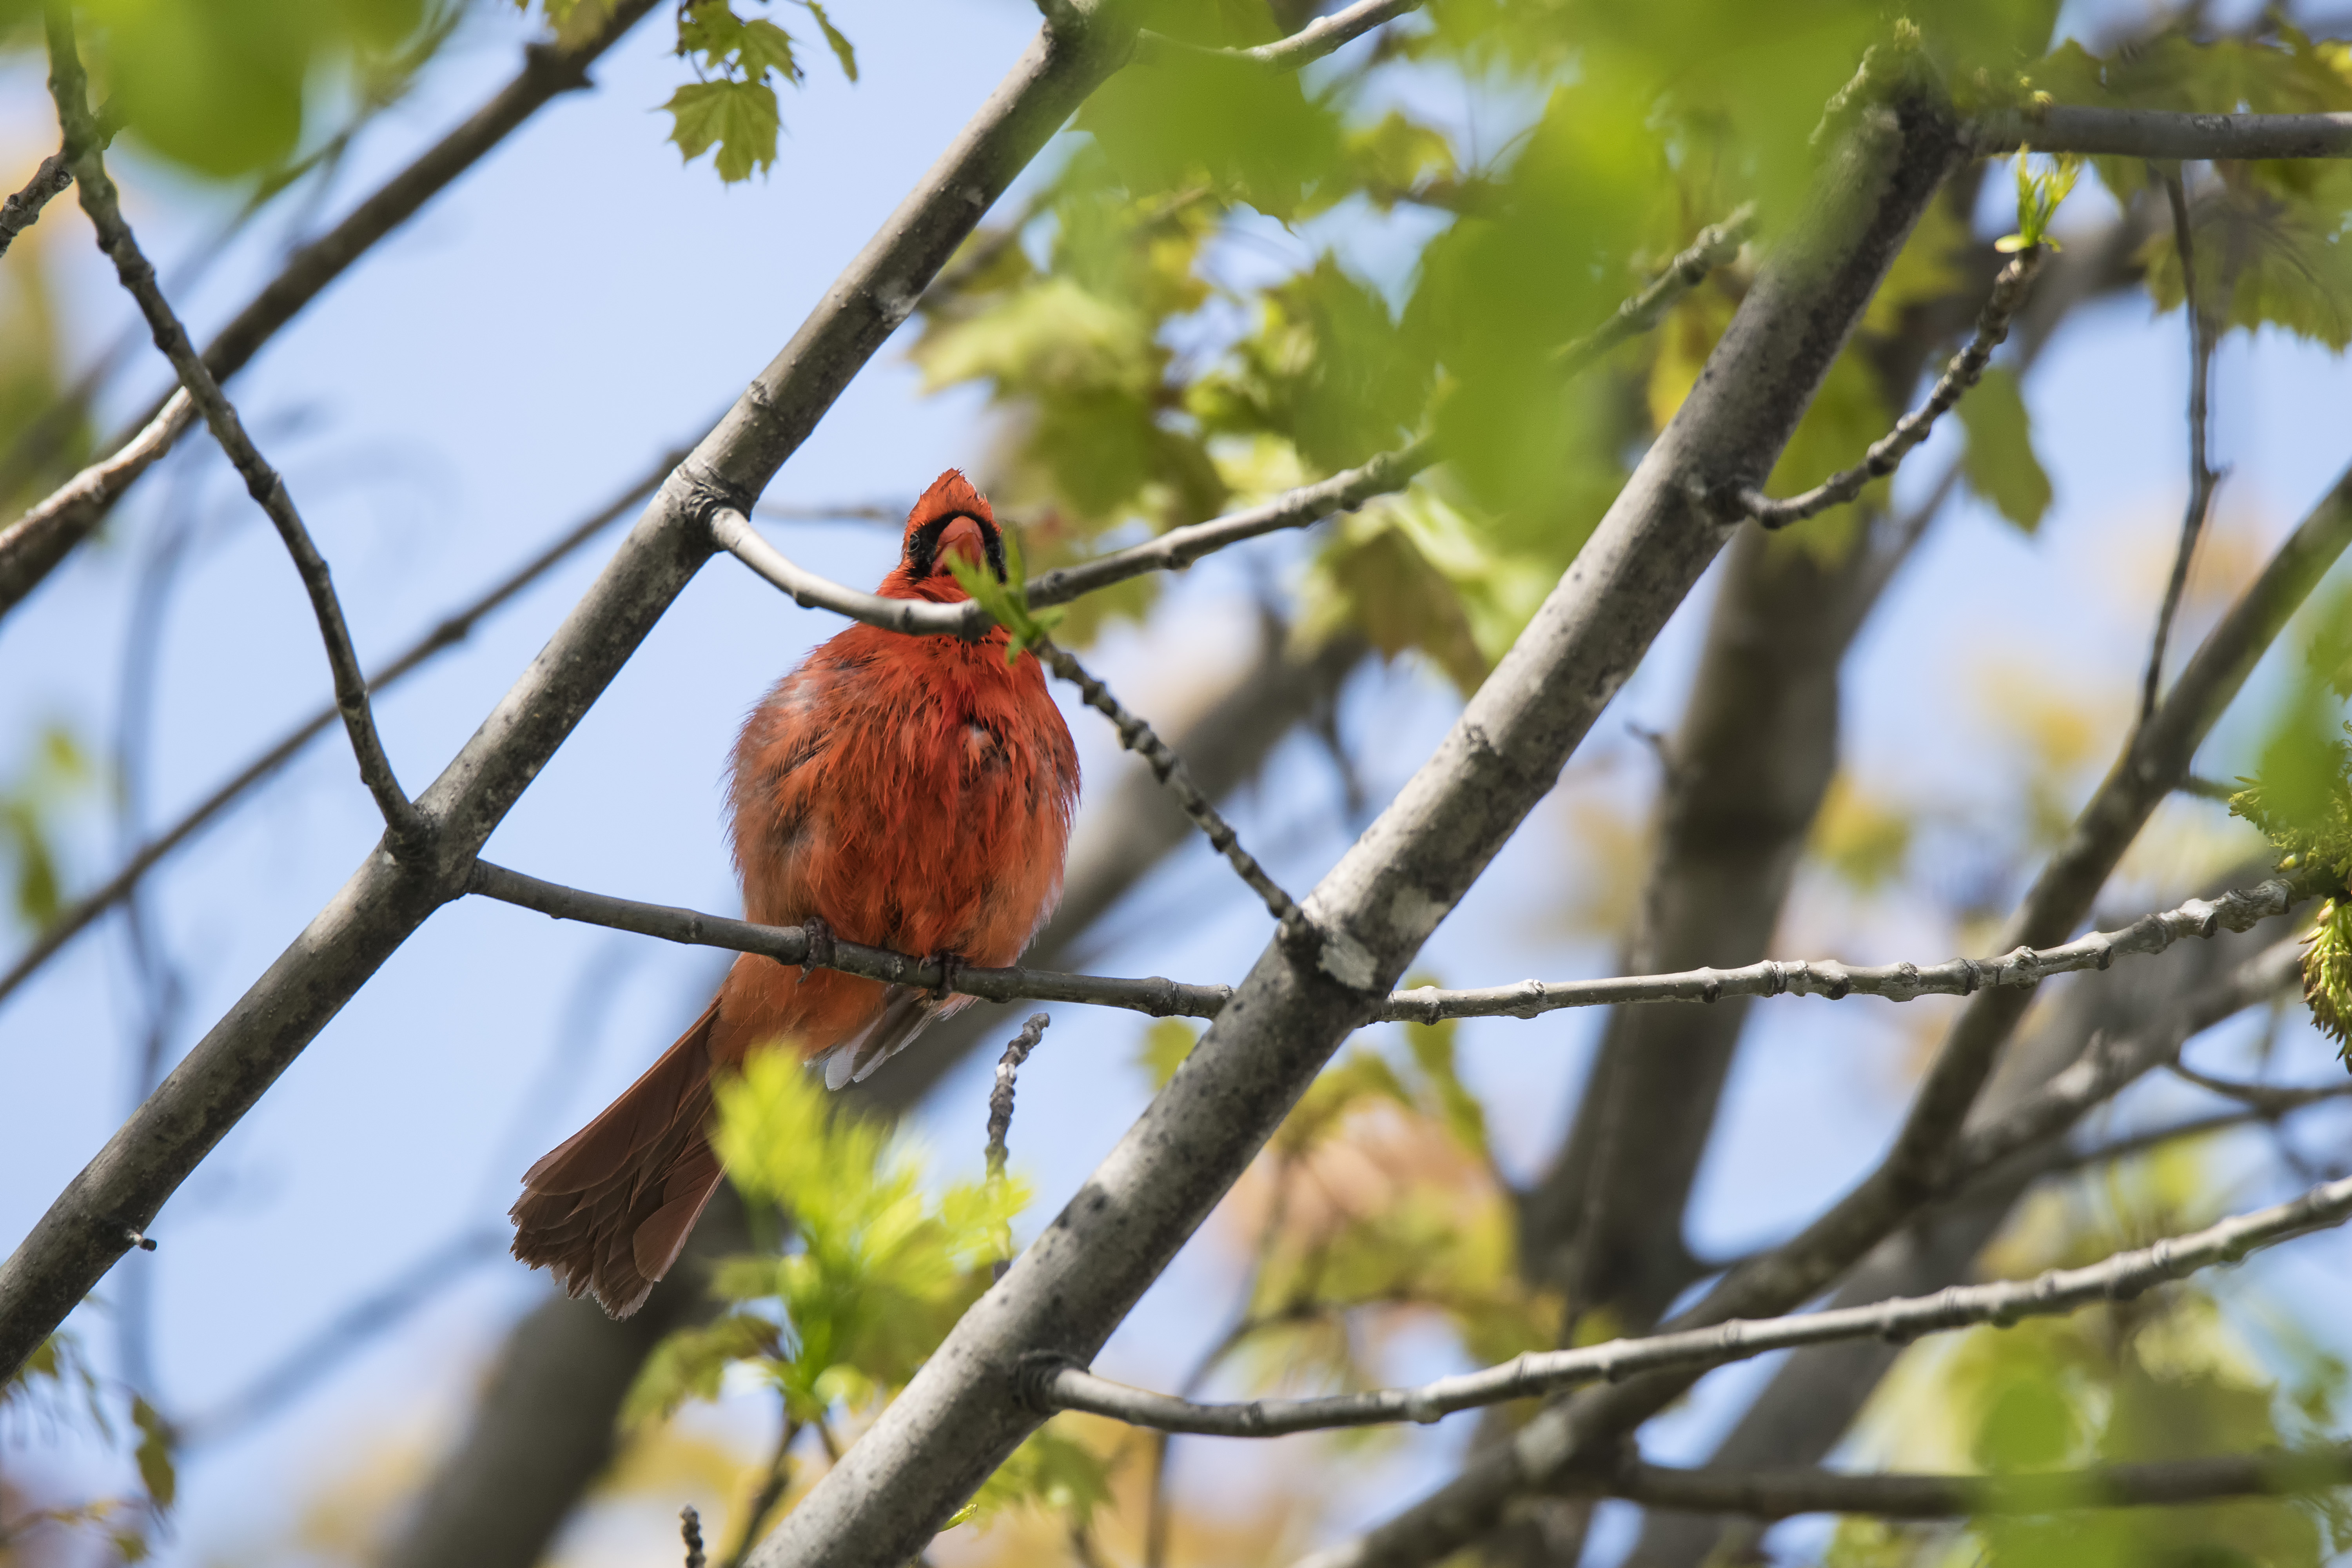
tree, nature, branch, bird, flower, wildlife, beak, botany, fauna, canada, vertebrate, rouge, northern, quebec, finch, cardinal, sherbrooke, oiseau, old world flycatcher, perching bird